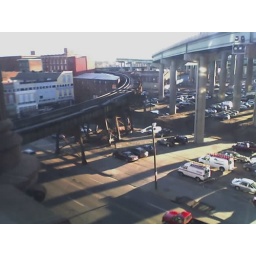
This was overlooking Richmond shot from the clock tower in Main Street Station